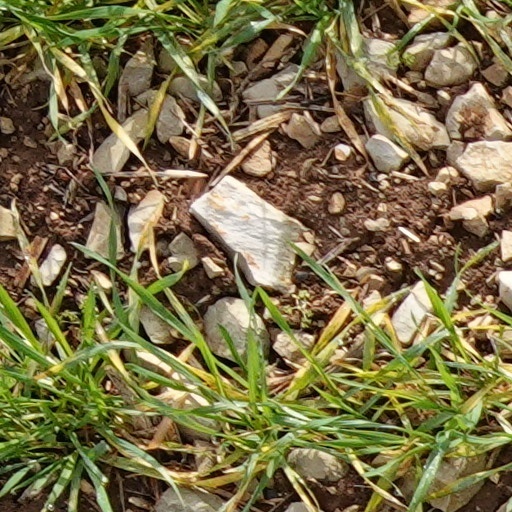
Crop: wheat